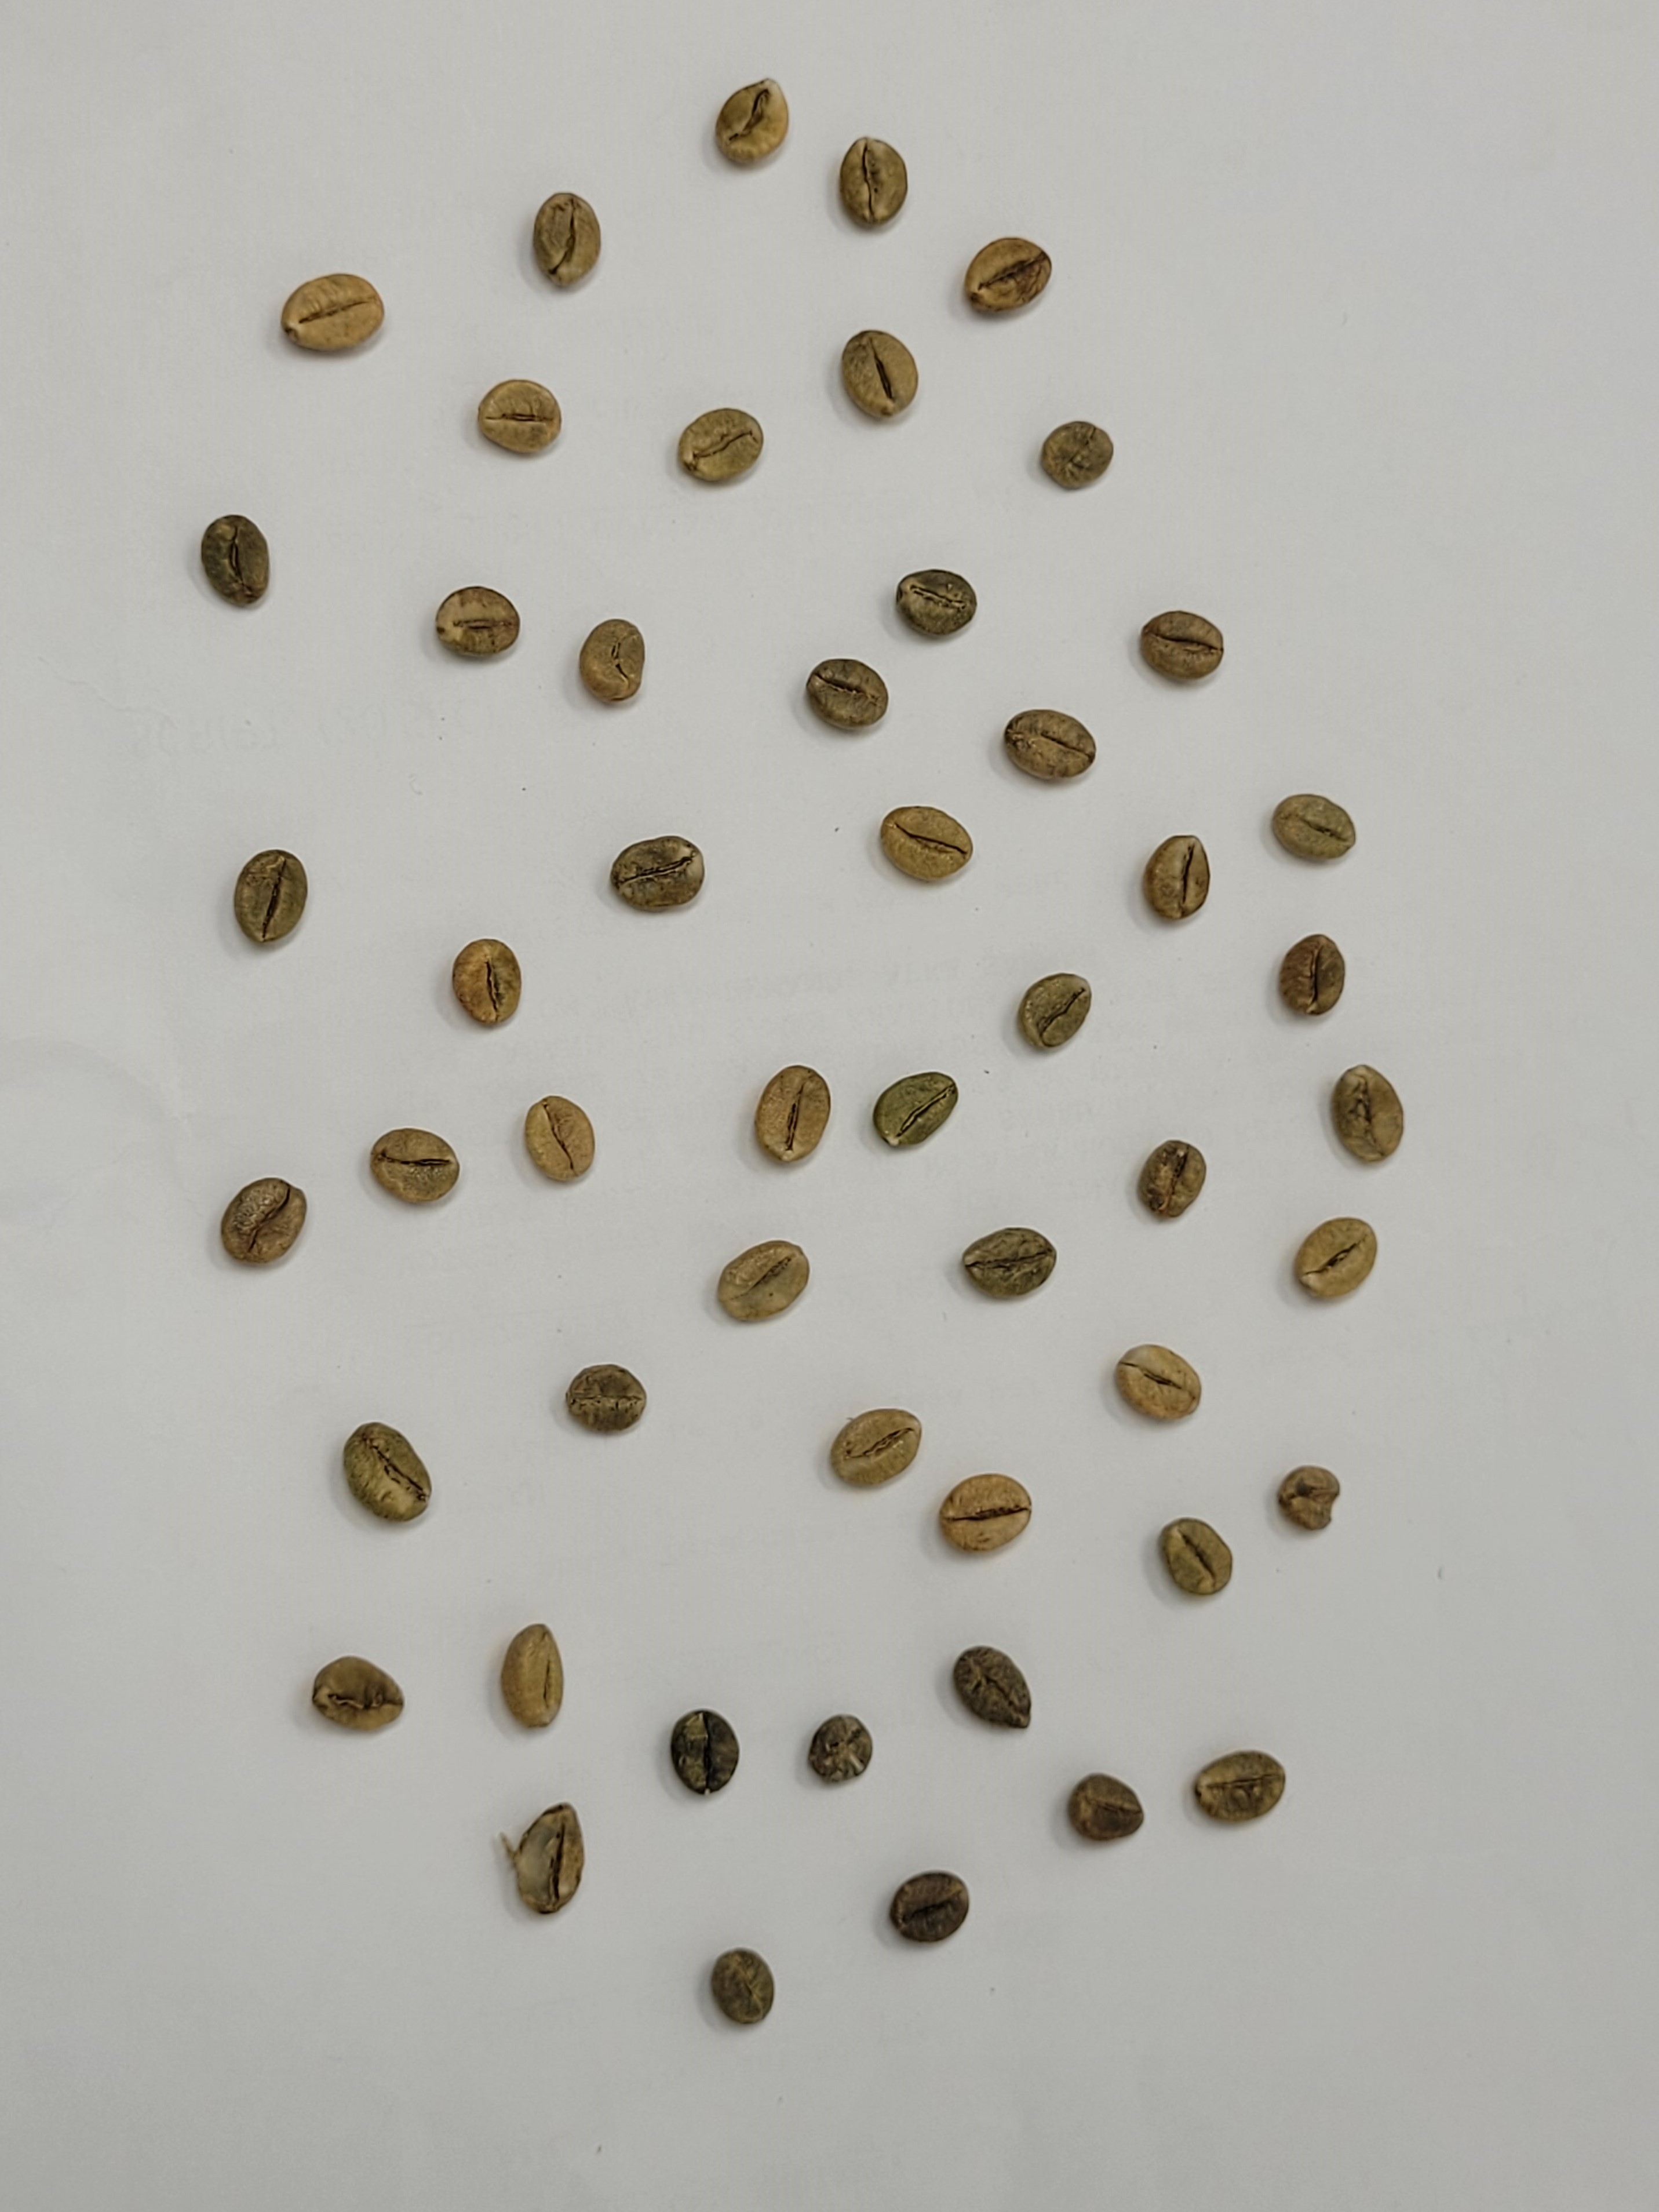
Coffee bean quality grade: AB